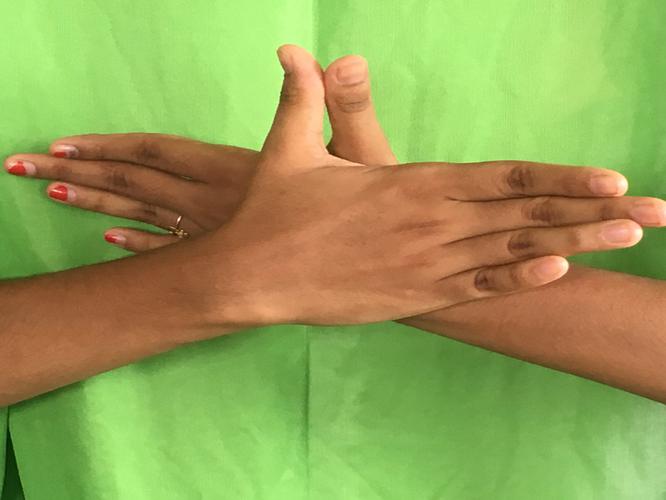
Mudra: Garuda
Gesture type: double_hand